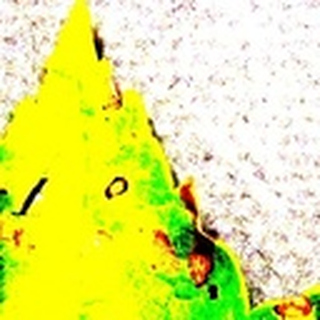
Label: cotton_target_spot